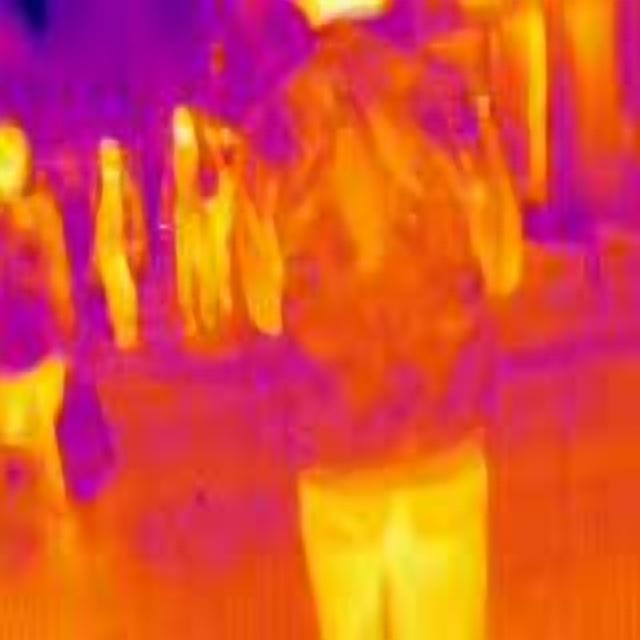
Detected objects:
label: person
label: person
label: person
label: person